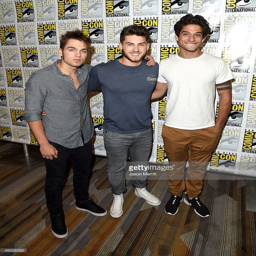
actors attend the press room during conference series .